Romford Garden Suburb

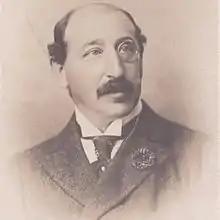
Sir Herbert Raphael, vice-president of the Romford Garden Suburb House and Cottage Exhibition Committee, and upon whose land the garden suburb was built

Thomas Cooke, a Yorkshireman who became London Mayor in 1462, was granted a Royal Charter for Havering-atte-Bower. This enabled him to build a country house, which he named "Geddy Hall". The word "geddy" derived from the lake and its livestock; "ged", meaning pike, and "ea" (water). The house remained unfinished for at least a century because of his numerous incarcerations within the Tower of London for High Treason. Upon his death in 1478, the estate was passed down through the Cooke family and eventually to his great-grandson, Anthony Cooke, tutor for Edward VI, in October 1579.